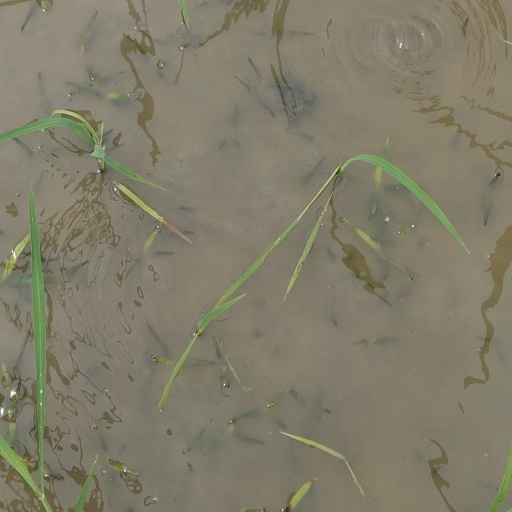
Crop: rice